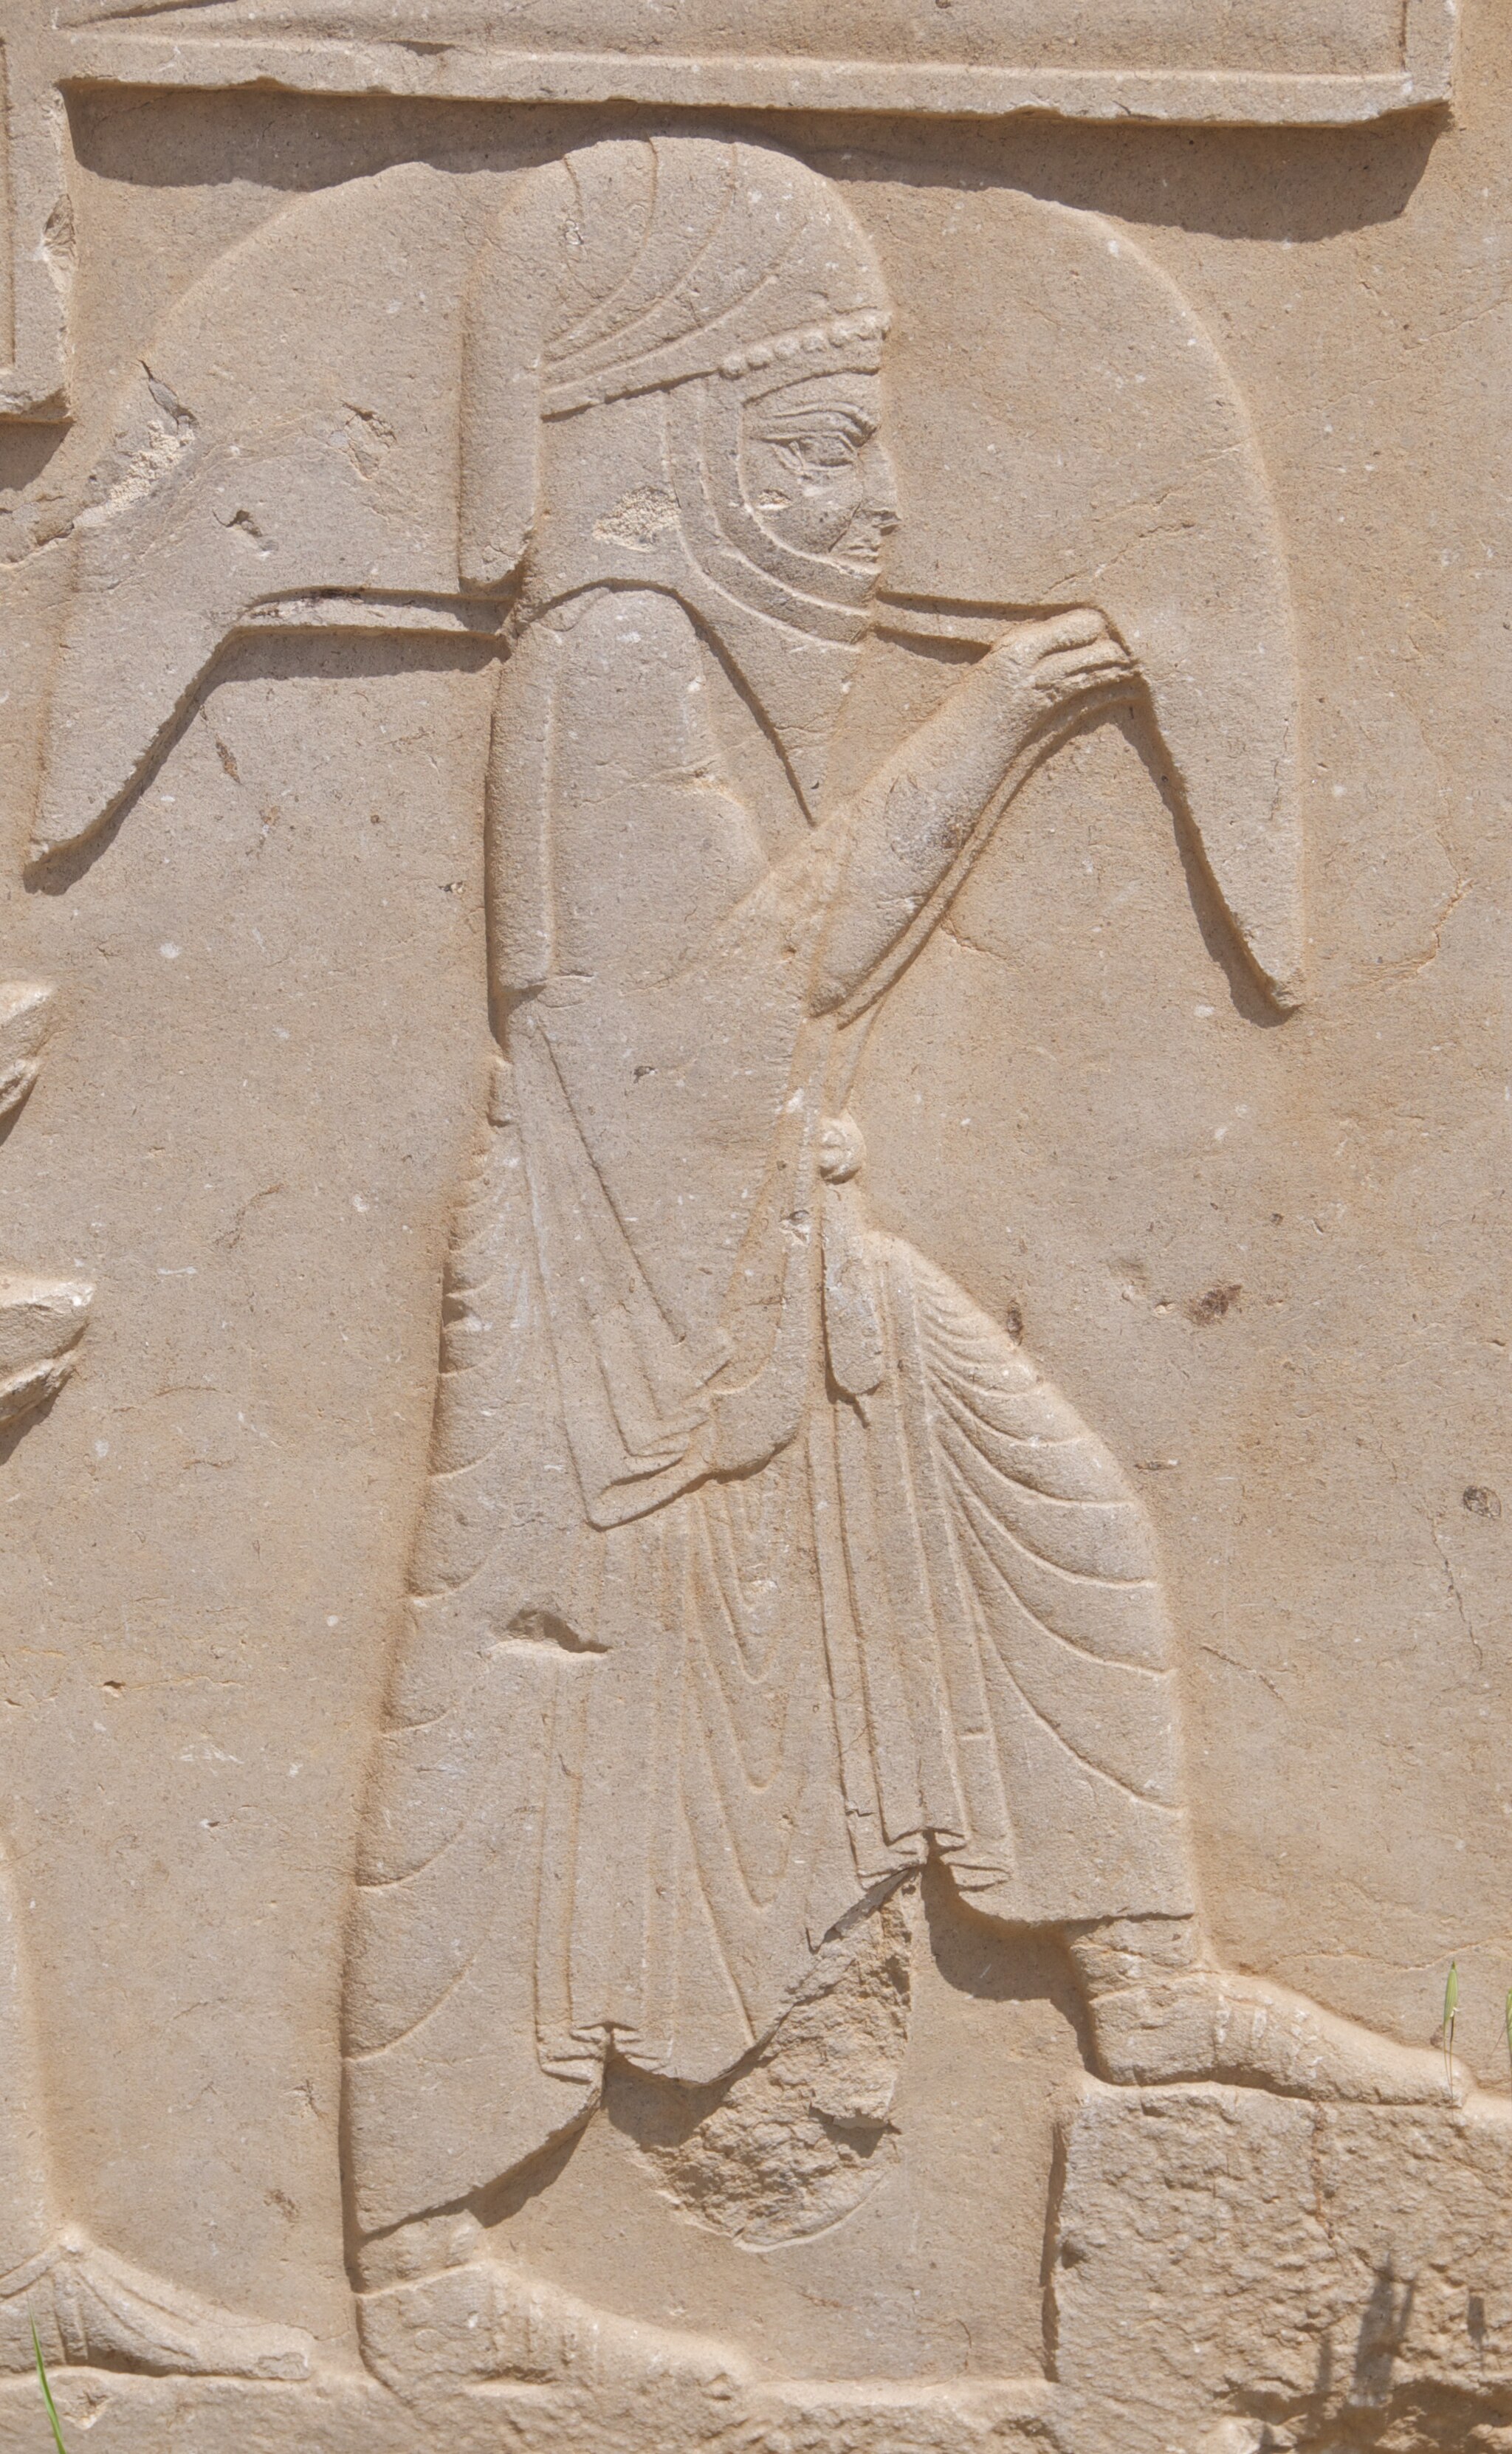
Title: Bas Relief of Tribute Bearer, Persepolis, Iran (4693775791)
Description: Bas Relief of Tribute Bearer, Persepolis, Iran
Date: 2010-04-19 11:46
Categories: Taken with Nikon D300, Flickr images reviewed by File Upload Bot (Magnus Manske), 2010 in Persepolis, Reliefs of gift-bearing delegations in Persepolis